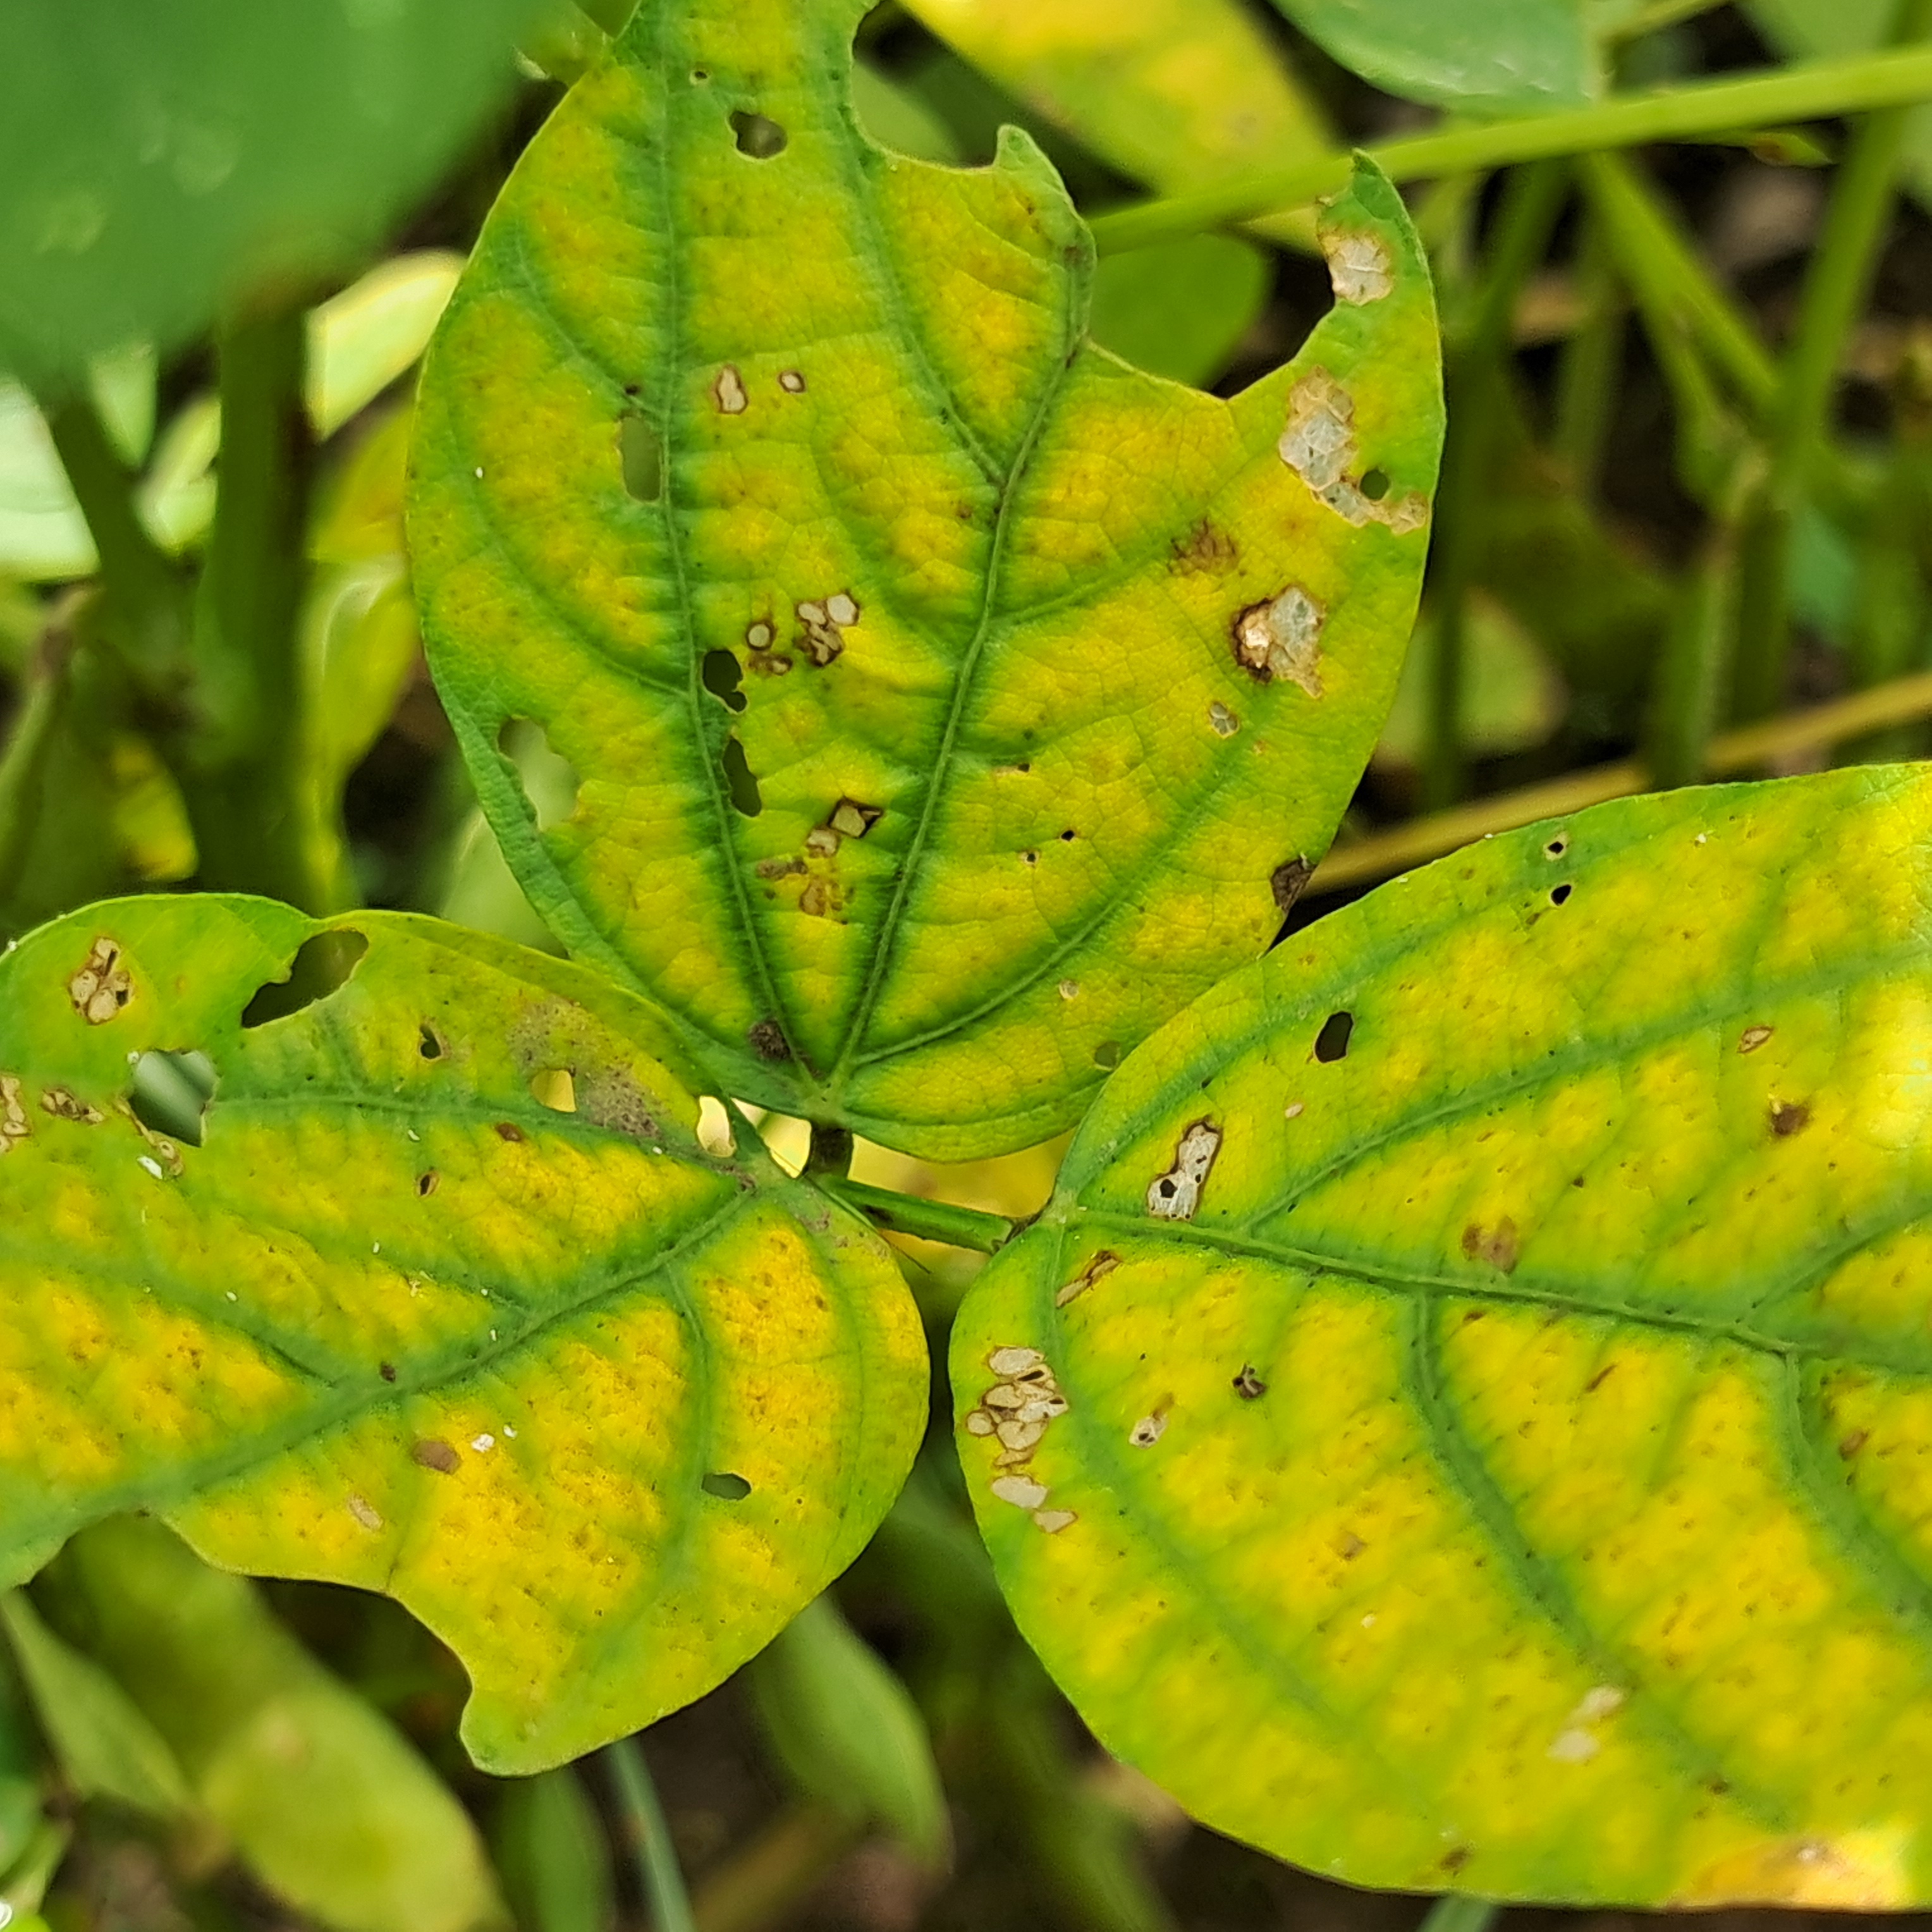
Label: Caterpillar_Semilooper_Pest